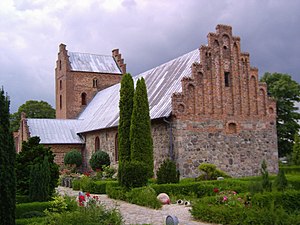
Nørre Herlev Kirke
Nørre Herlev Kirkes syd- og østside
Nørre Herlev Kirke er en kirke i Nørre Herlev Sogn, Hillerød Kommune.